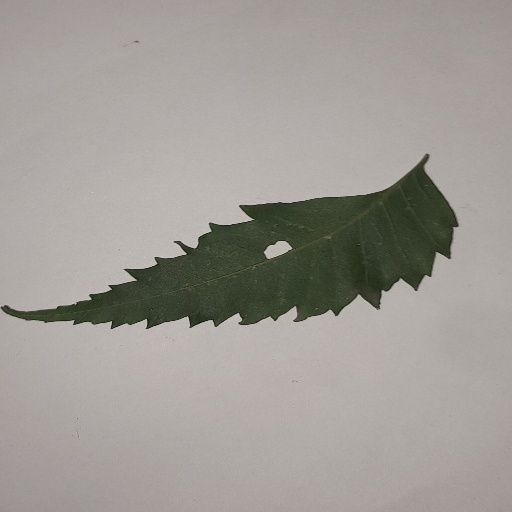
Species: Neem
Leaf condition: Shot Hole Leaf